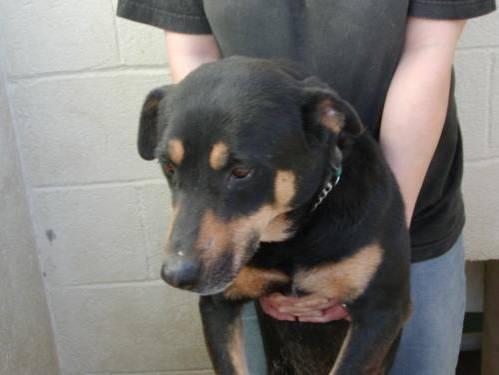
dog